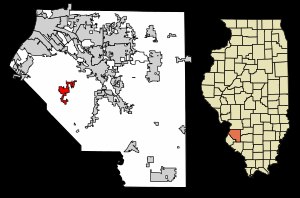
Millstadt
Millstadts placering i St. Clair County i Illinois
Millstadt er en by i St. Clair County i Illinois i USA og en forstad til St. Louis. Byen ligger ved krydset mellem Illinois Routes 163 og Illinois Route 158.